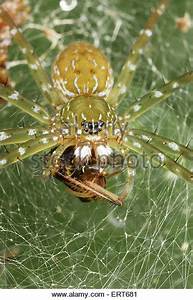
Label: spider